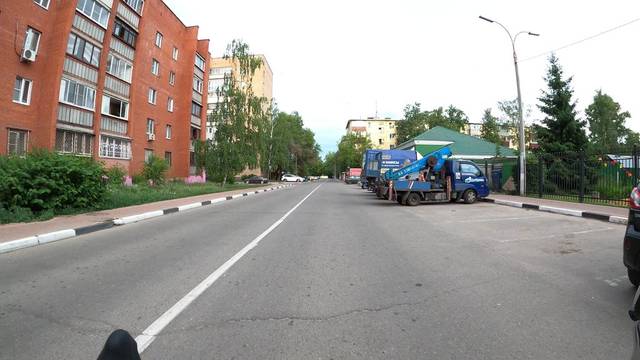
Region: Russia
Coordinates: 55.563, 38.24